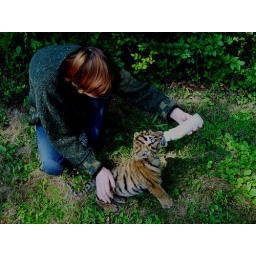
the tiger was brought to my house by a couple of benedictan monks... weird story.